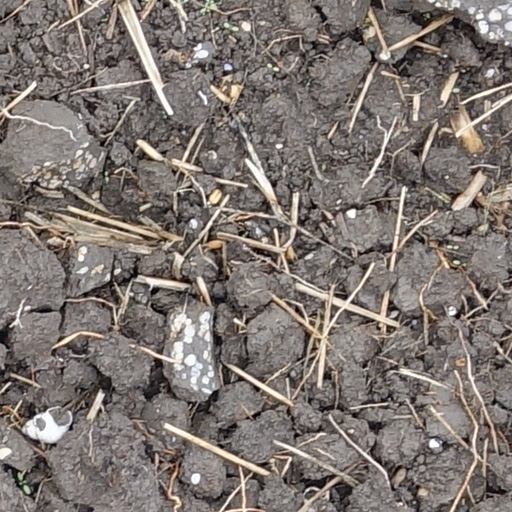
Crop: wheat